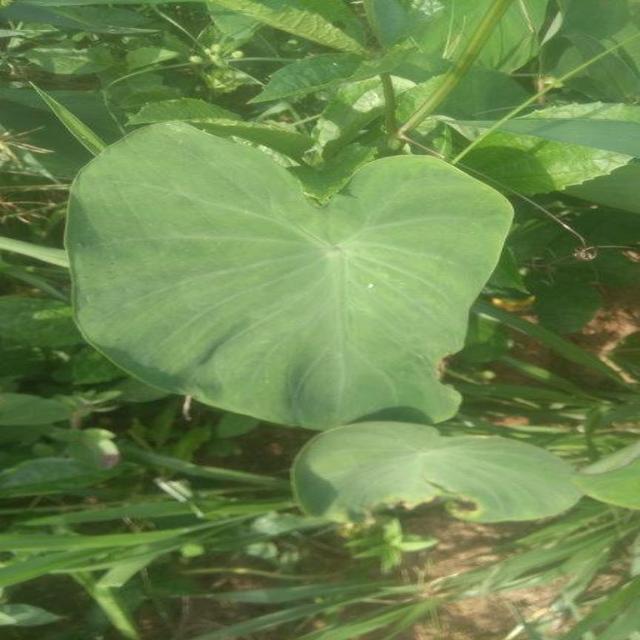
Label: Healthy